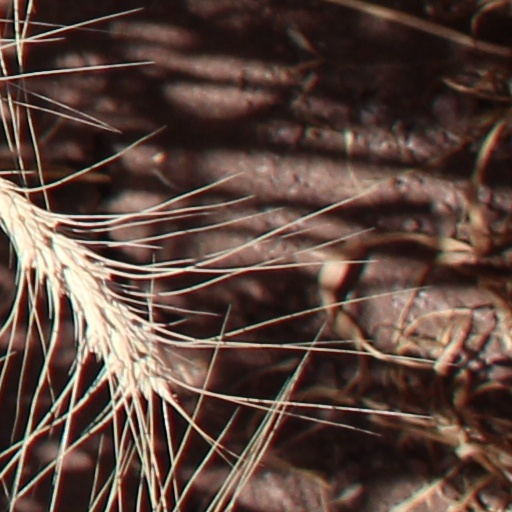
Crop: wheat